Nivelle offensive

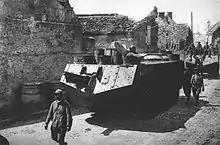

On the second day Nivelle ordered the Fifth Army to attack north-eastwards to reinforce success, believing that the Germans intended to hold the ground in front of the Sixth Army. The Fifth Army was not able substantially to advance on 17 April but the Sixth Army, which had continued to attack overnight, forced a German withdrawal from the area of Braye–Condé–Laffaux to the , which ran from Laffaux mill to the Chemin des Dames and joined the original defences at Courtecon. The German retirement was carried out urgently and many guns were left behind, along with "vast" stocks of munitions. The French infantry reached the new German positions with an advance of .